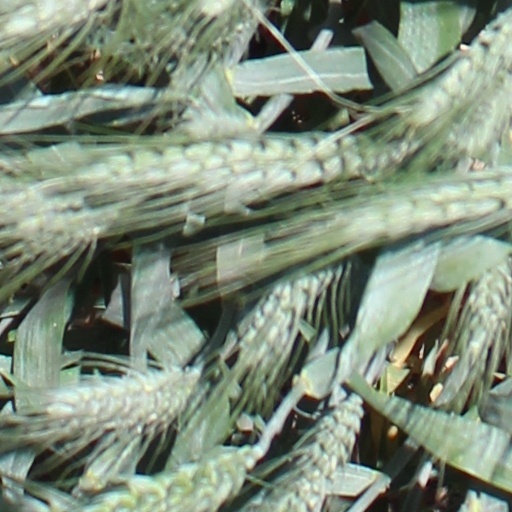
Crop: wheat